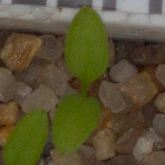
Label: common_chickweed